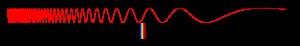
En télécommunications, la 5G est la cinquième génération des standards pour la téléphonie mobile, elle prolonge l'exploitation technologique LTE. Elle succède à la quatrième génération, appelée 4G.
L’échelle de Kardachev, proposée en 1964 par l'astronome soviétique Nikolaï Kardachev, est une méthode théorique de classement des civilisations en fonction de leur niveau technologique et de leur consommation énergétique. Cette échelle a été largement adoptée par les chercheurs du projet SETI et les futurologues, bien que l'existence de civilisations extraterrestres reste encore hypothétique.
Le scanner spectral X aussi connu sous l’acronyme SCT, est une modalité d’imagerie médicale récente qui allie le principe de la tomographie par rayon X et l’utilisation de plusieurs niveaux d’énergie afin de pouvoir identifier la composition d’une substance d'intérêt. Le scanner spectral permet de réaliser ce qu'on appelle une imagerie spectrale ou encore dite au K-edge des éléments.Il existe de nombreuses technologies permettant de faire du scanner spectral présentant chacune leurs lots d'avantages et d'inconvénients.